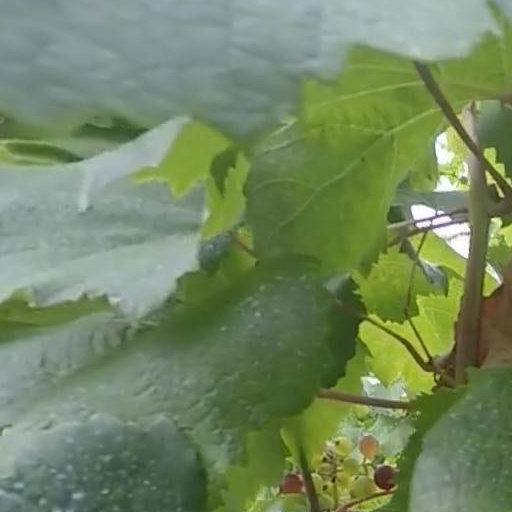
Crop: grape